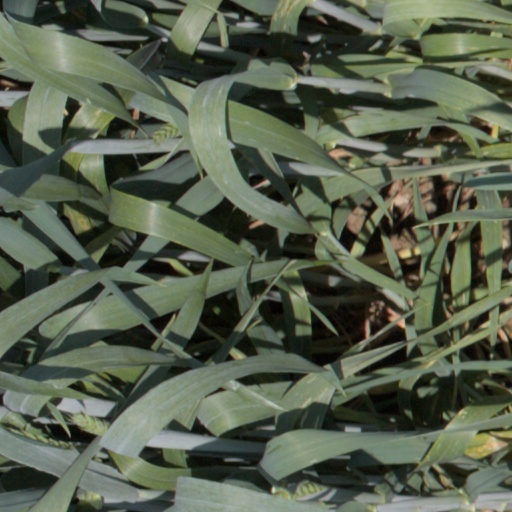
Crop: wheat